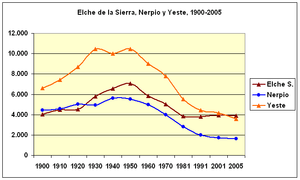
Nerpio est une commune d'Espagne de la province d'Albacete dans la communauté autonome de Castille-La Manche.